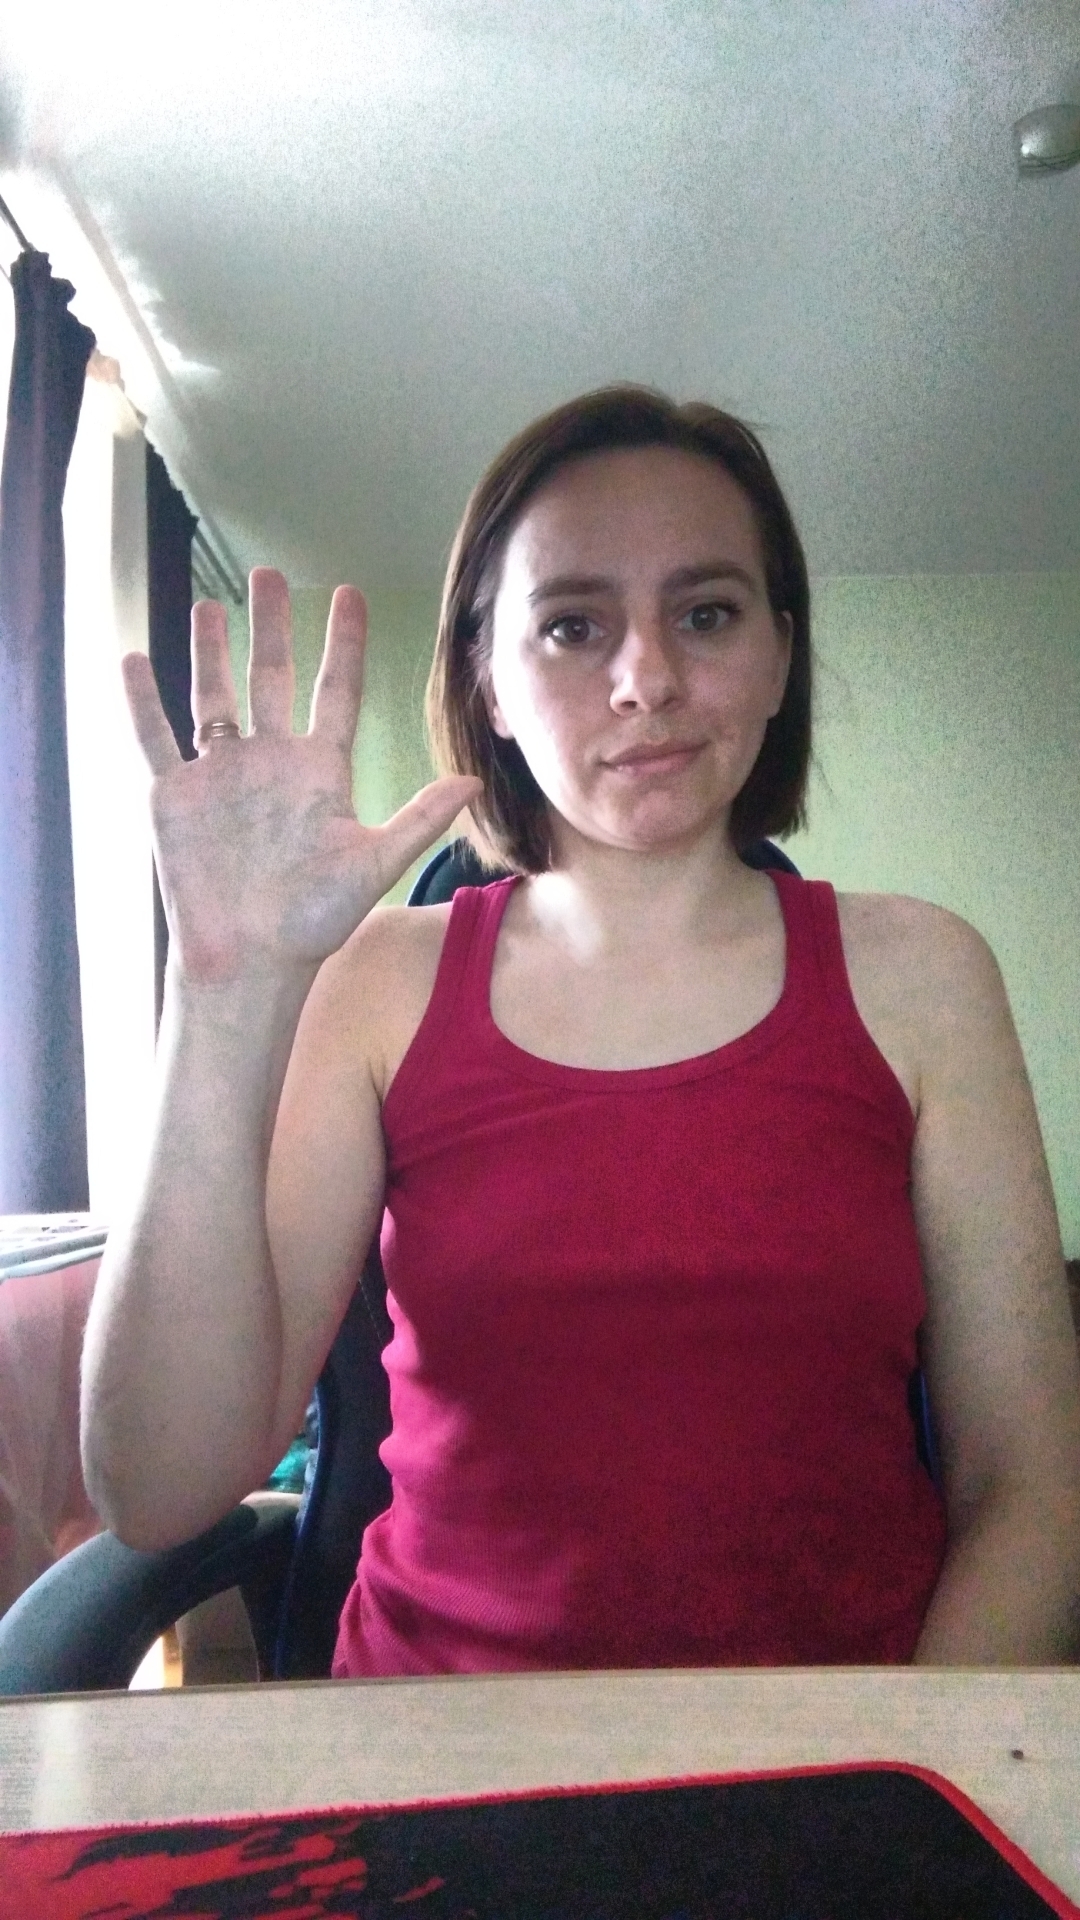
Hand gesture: palm